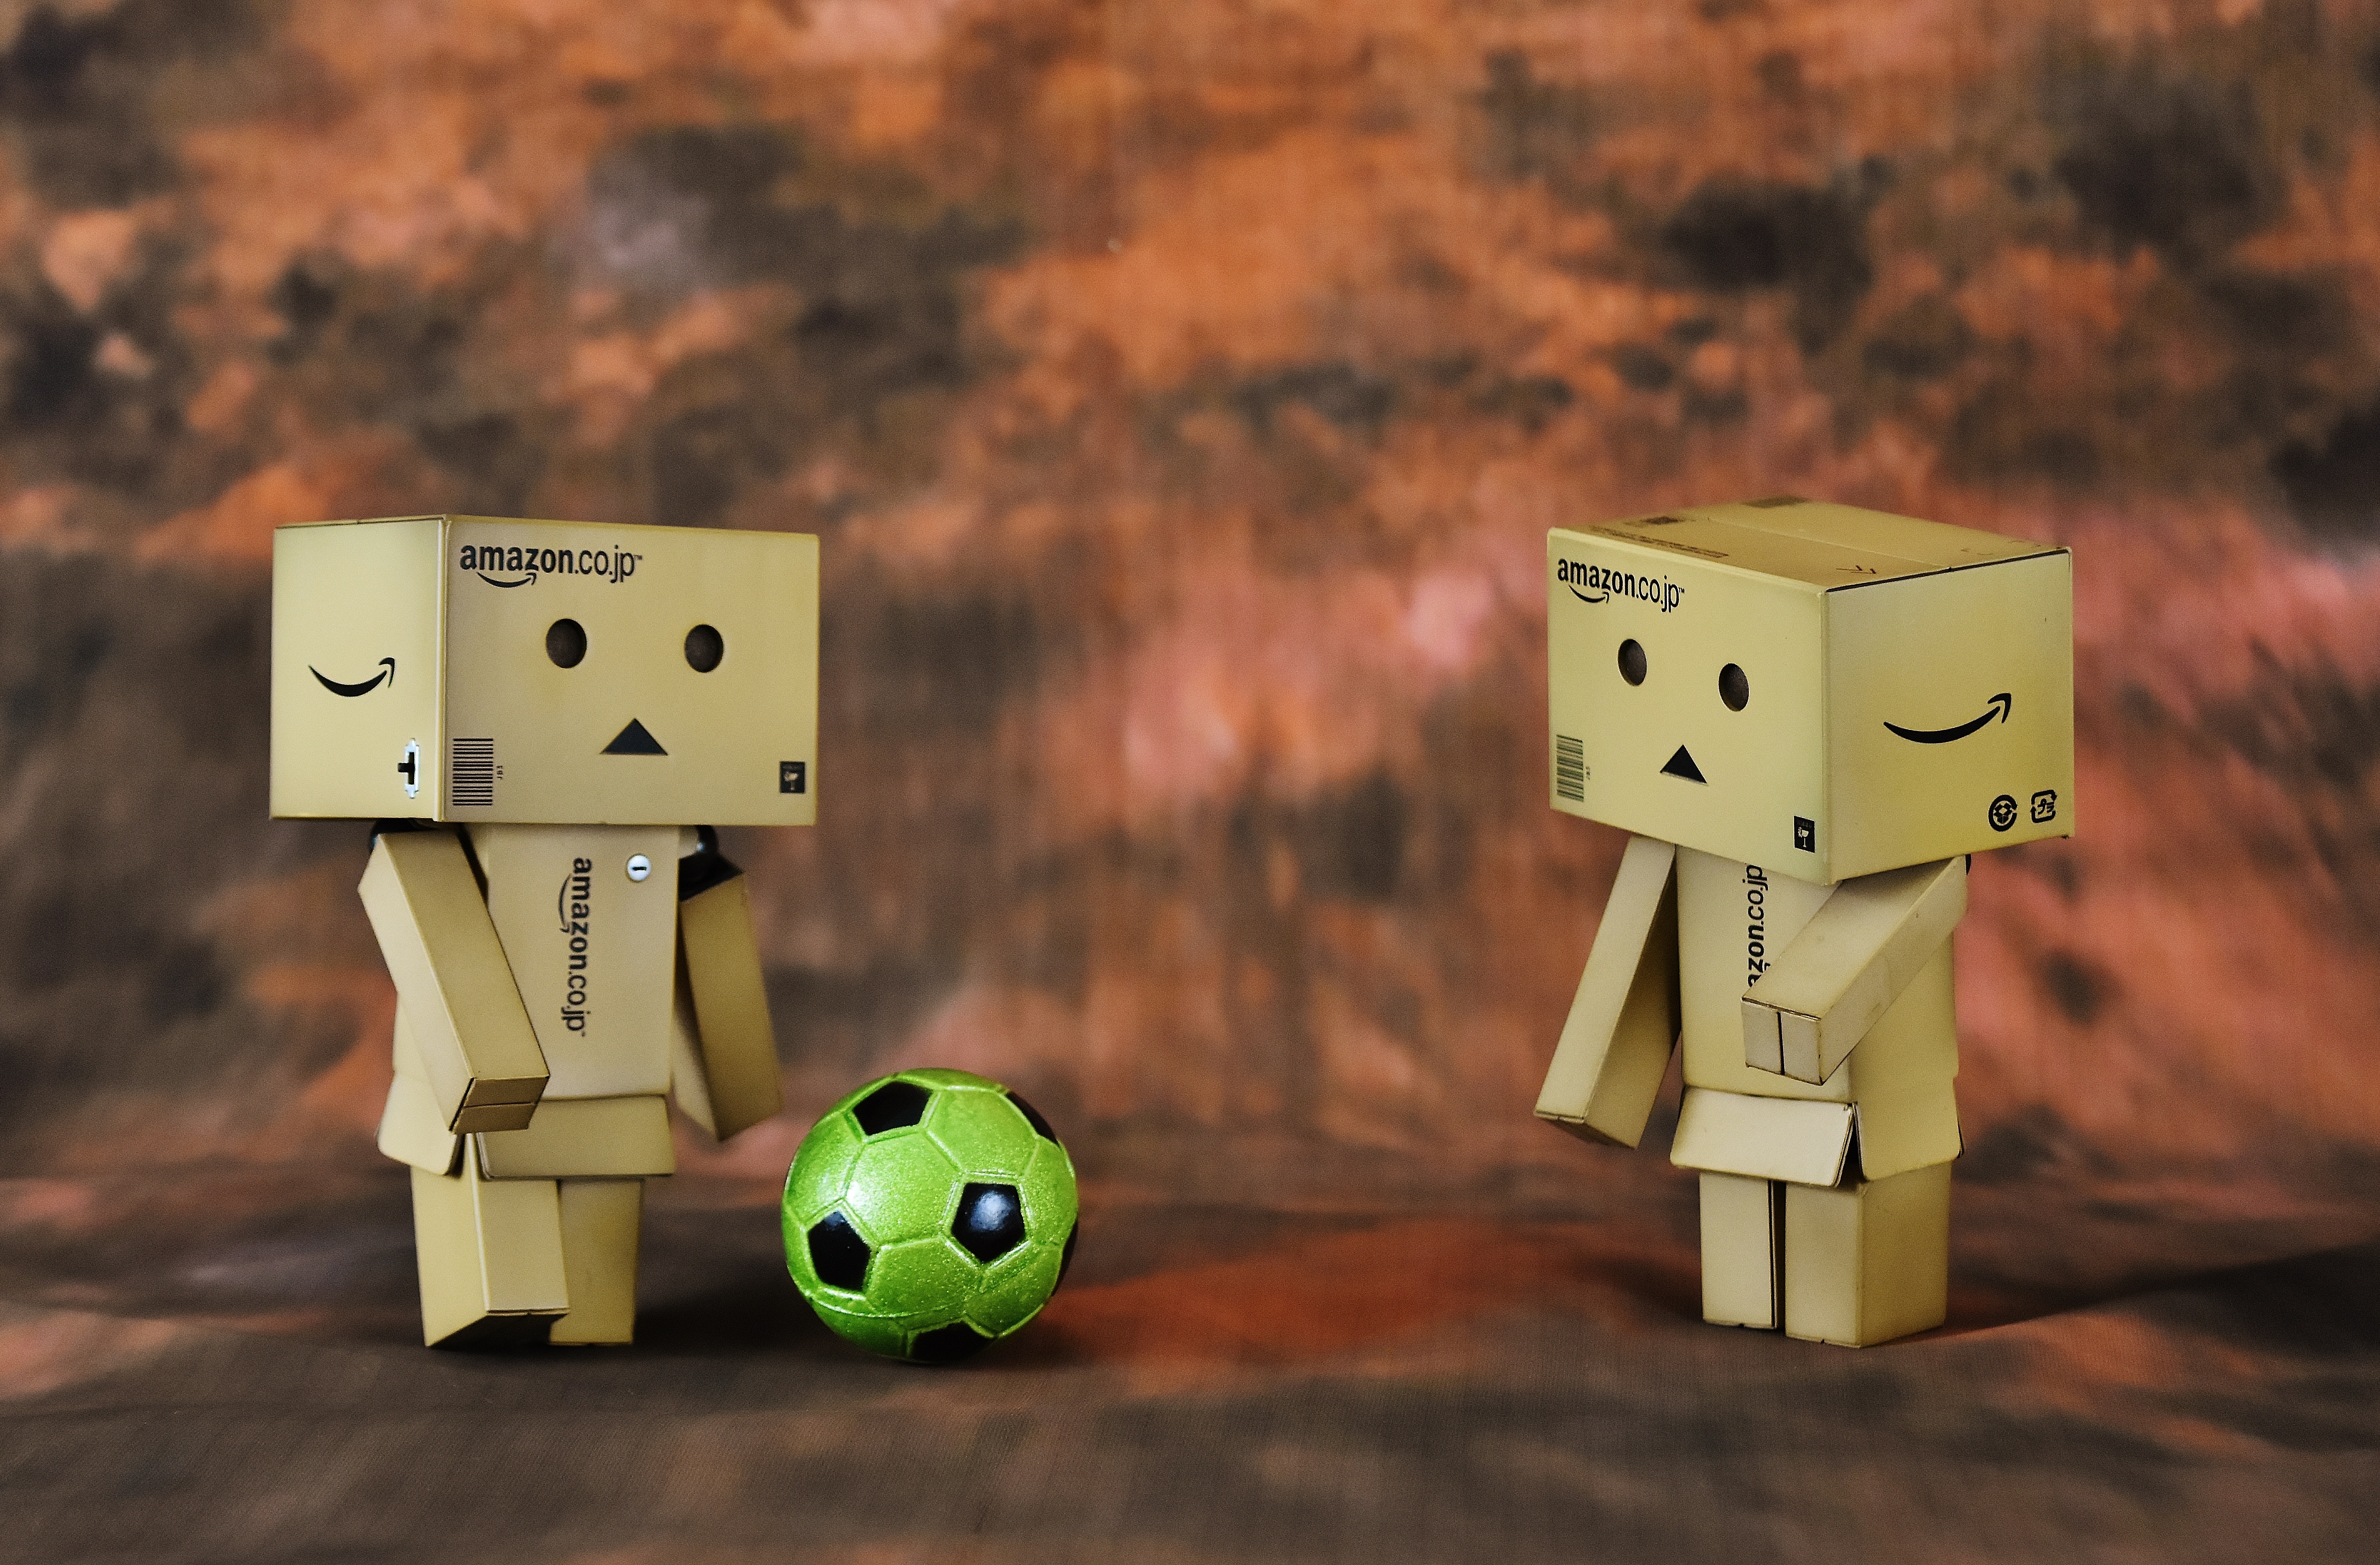
sport, play, number, cute, recreation, green, yellow, football, toy, board game, sports, ball, toys, funny, games, danbo, screenshot, football player, footballers, indoor games and sports, tabletop game